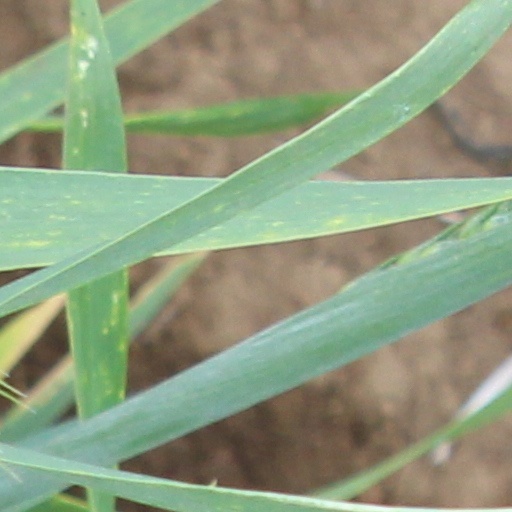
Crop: wheat